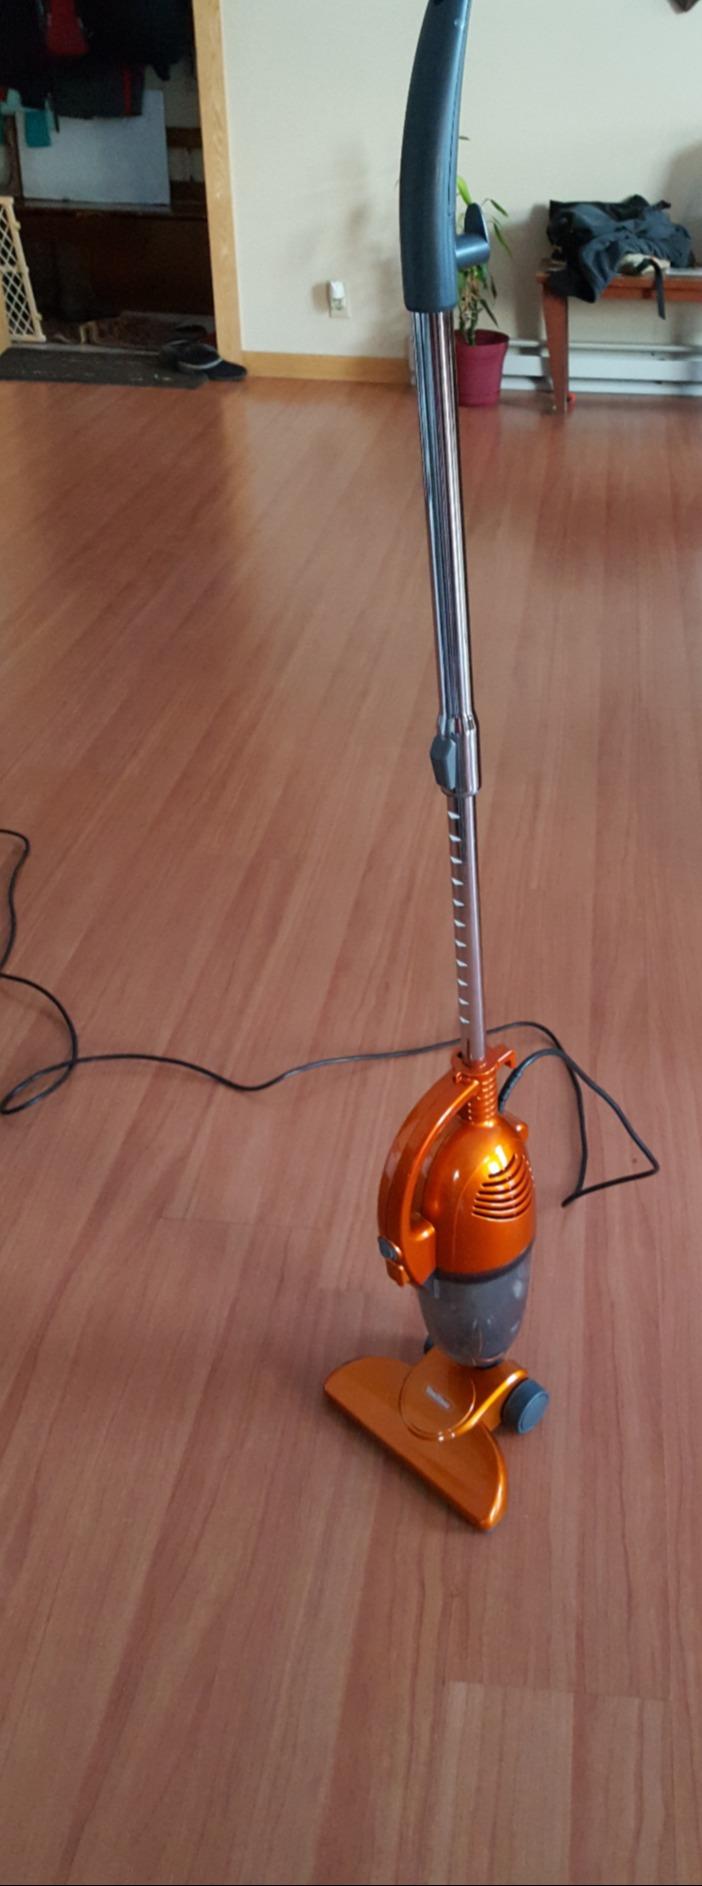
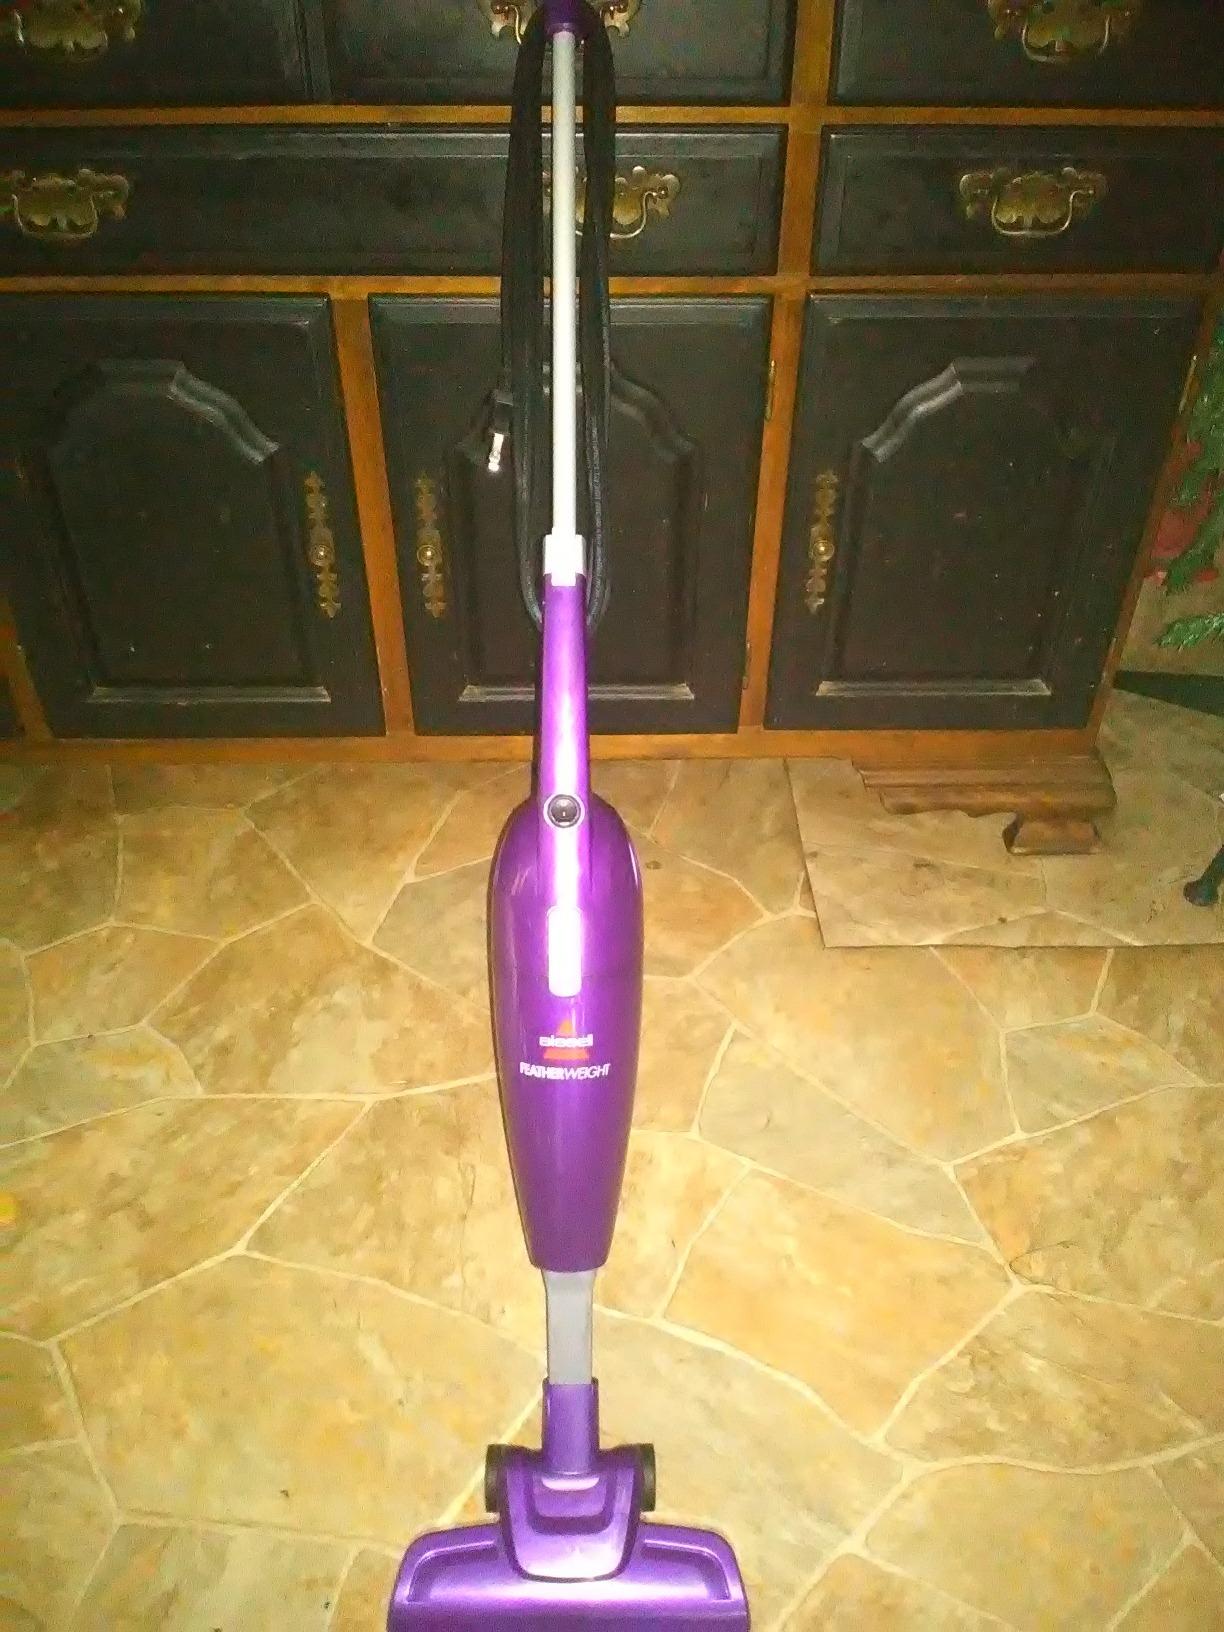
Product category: items_vacuum
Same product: no